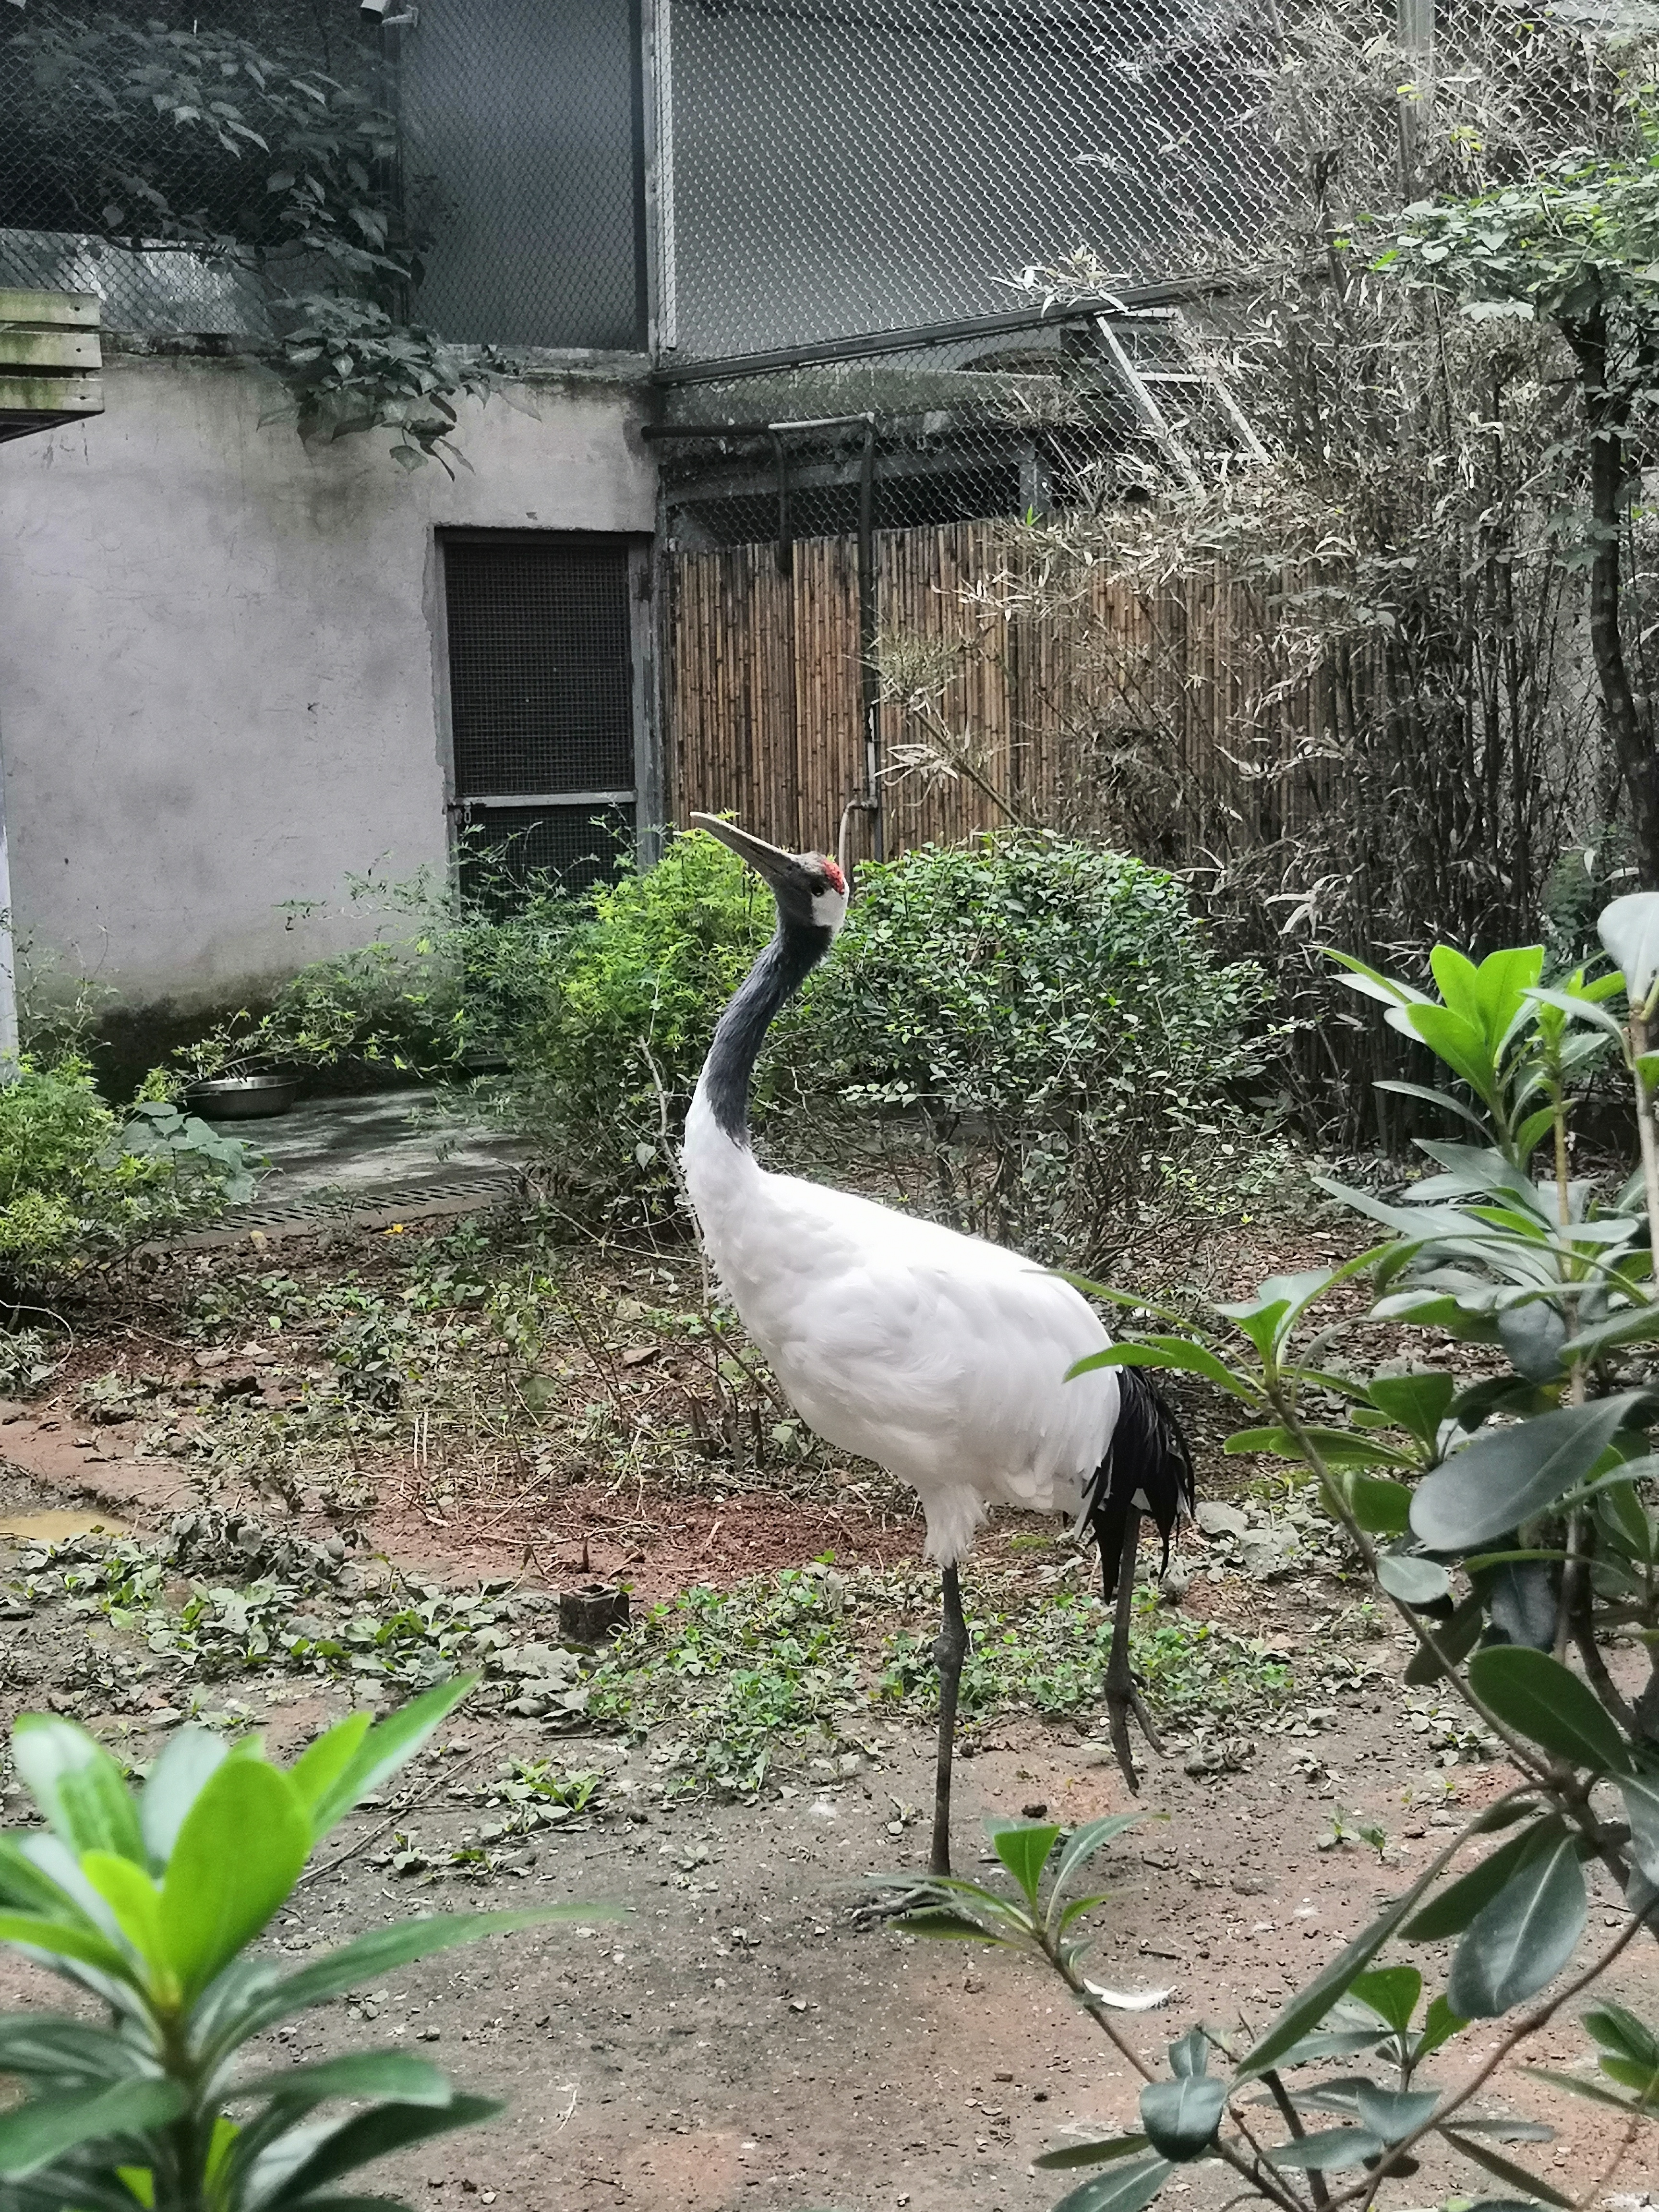
bird, animal, crane like bird, beak, zoo, nature reserve, botany, wildlife, crane, grass, adaptation, garden, recreation, plant